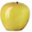
Label: apple